Drone strikes in Pakistan

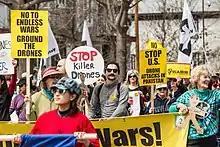
Minneapolis anti-war protest: 'Stop Killer Drones', 5 May 2013

In 2013, the sustained and growing criticism of his drone policy forced Obama to announce stricter conditions on executing drone strikes abroad, including an unspoken plan to partly shift the program from the CIA to the ostensibly more accountable Pentagon, In anticipation of his speech, Obama instructed Attorney General Eric Holder to divulge that four U.S. citizens had been killed by drones since 2009, and that only one of those men had been intentionally targeted. Following Obama's announcement, the United Nations' drone investigator, British lawyer Ben Emmerson, made clear his expectation of a "significant reduction" in the number of strikes over the 18 months to follow, although the period immediately after Obama's speech was "business as usual". Six months later, the CIA was still carrying out the "vast majority" of drone strikes. However, no attack has occurred since December 2013, and the drone war was described as "basically over" in May 2014.